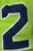
Number: 2